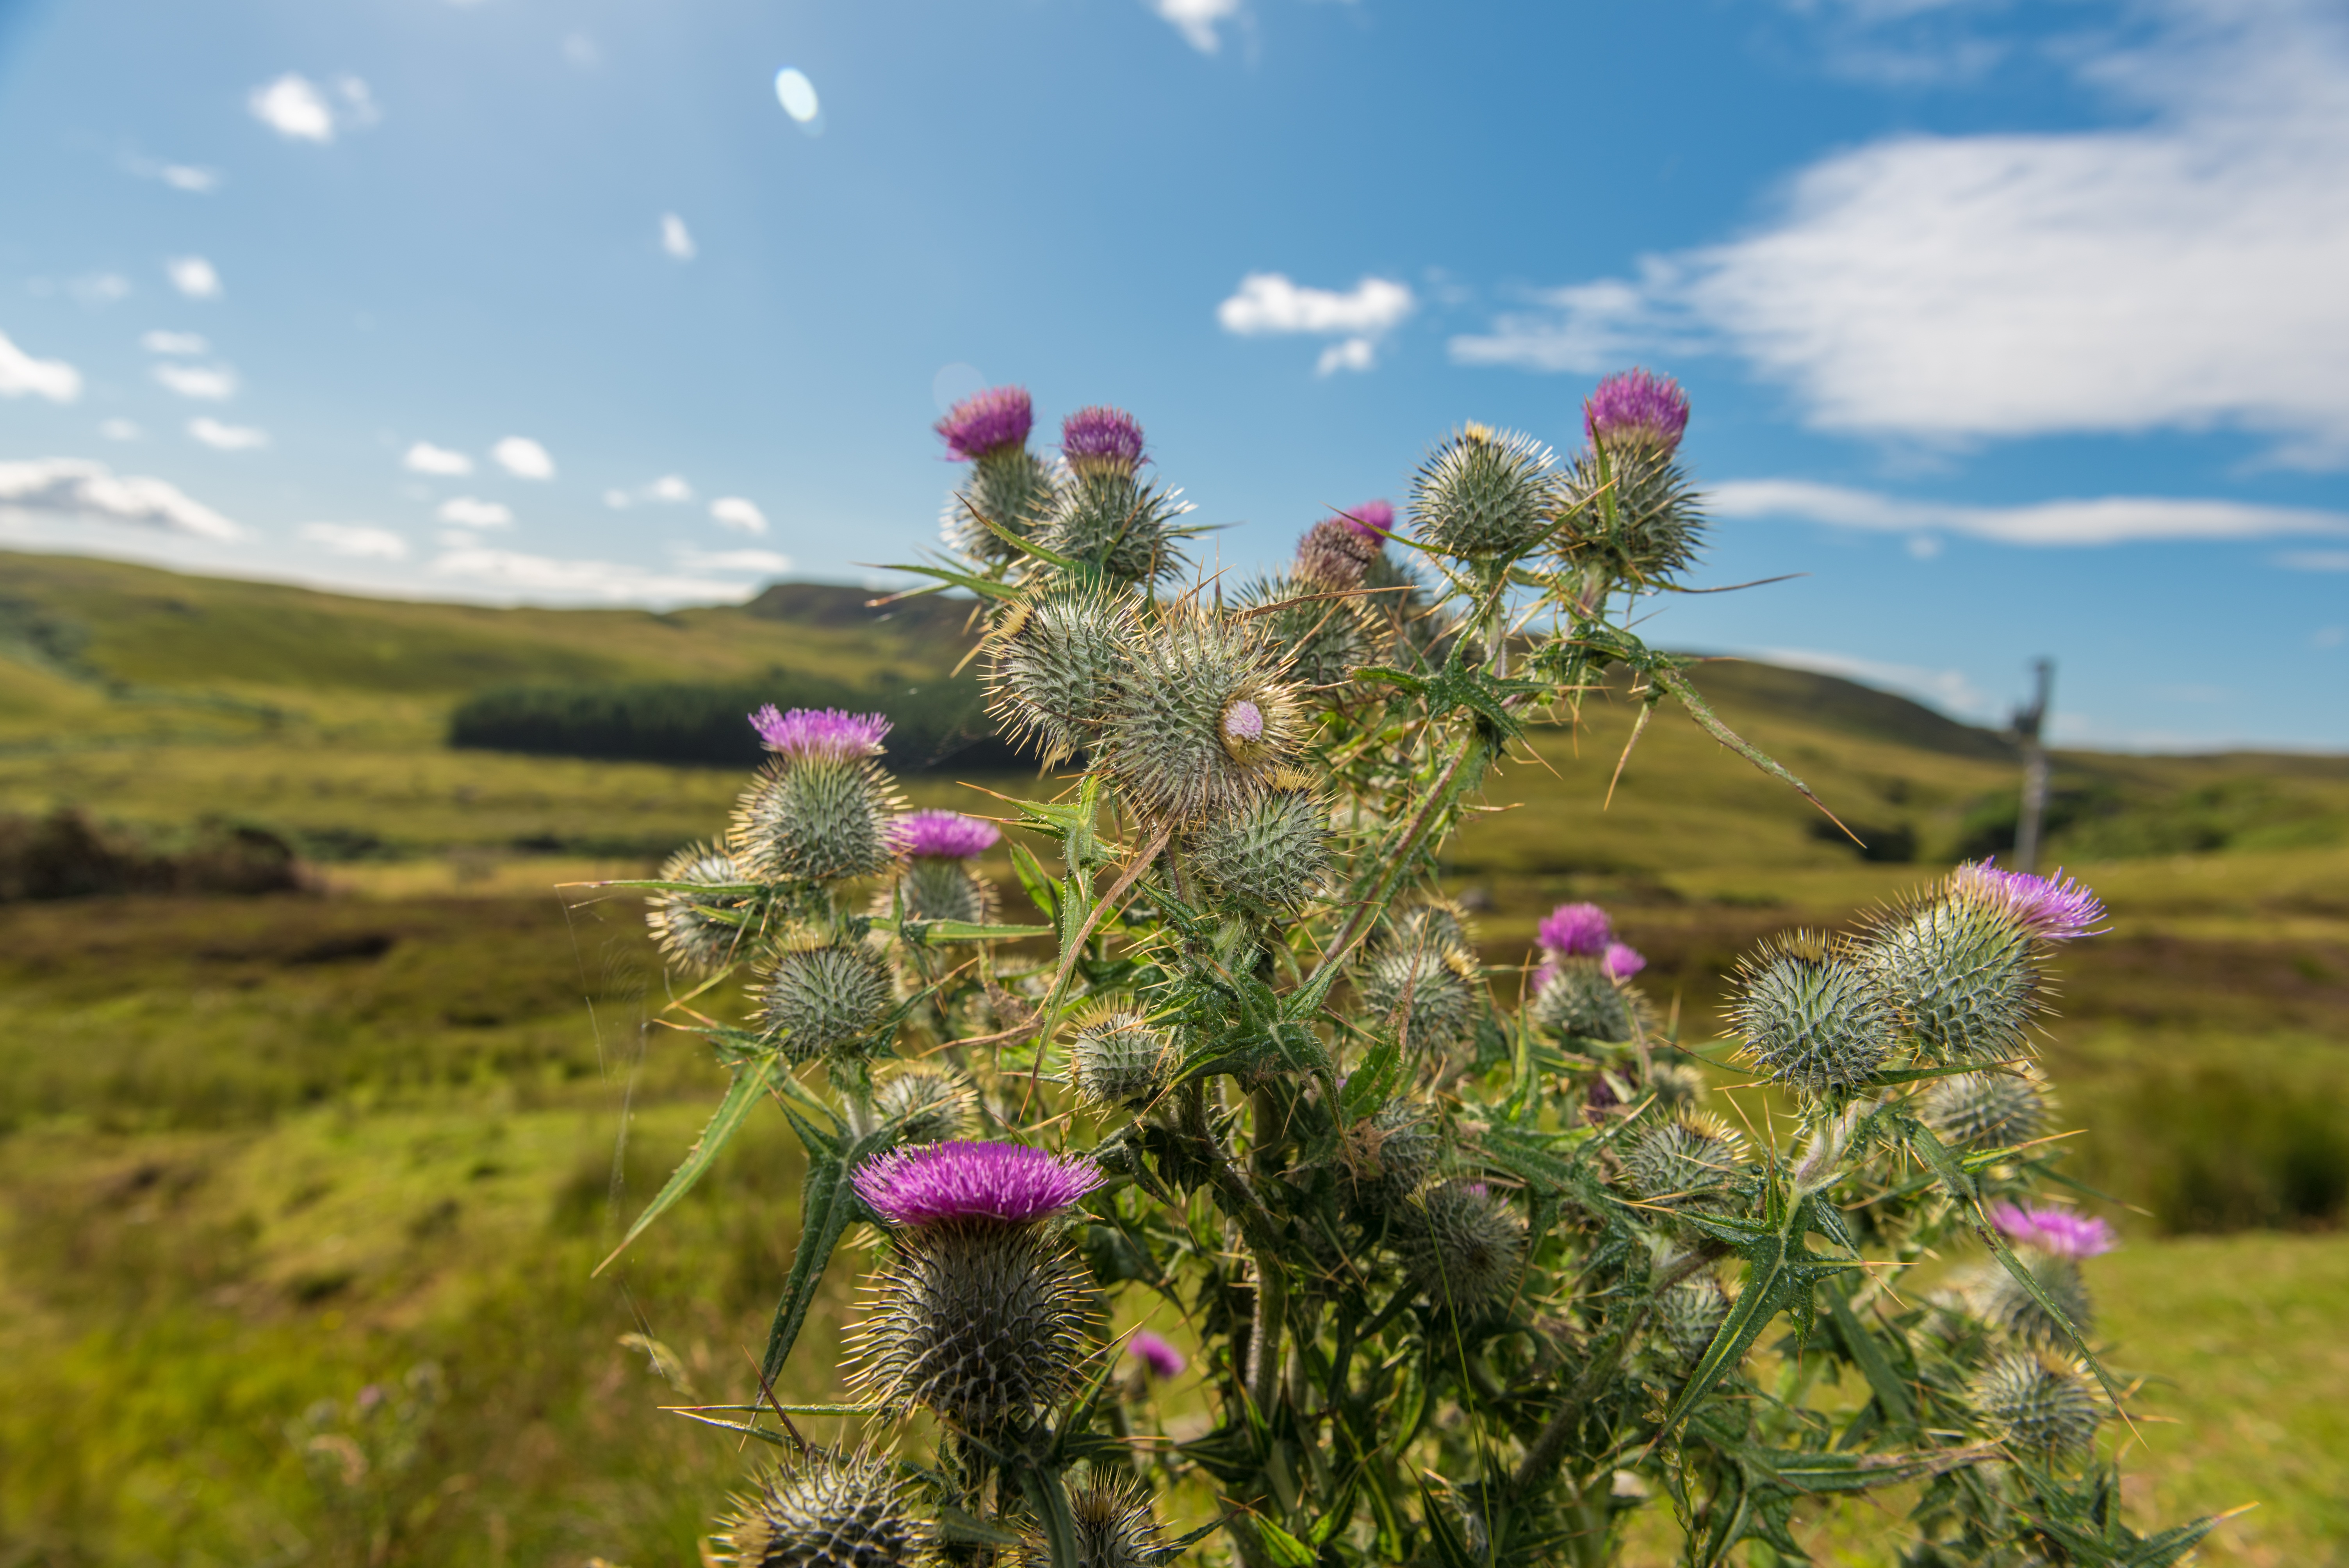
landscape, tree, nature, blossom, plant, field, meadow, prairie, flower, purple, bloom, thorn, wild, decoration, macro, botany, blue, agriculture, garden, close, flora, wildflower, leaves, background, head, thistle, beautiful, land plant